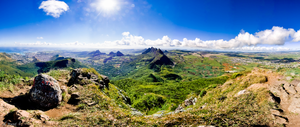
Vue panoramique à Le Pouce du l'île maurice
Maurice, en forme longue la république de Maurice, est un État insulaire de l'océan Indien à 868 kilomètres à l'est de Madagascar et 172 kilomètres à l'est-nord-est de La Réunion. Le pays inclut l'île principale de Maurice, mais aussi l'île Rodrigues à 560 kilomètres à l'est de l'île principale. Les îles plus lointaines d'Agaléga et de Saint-Brandon font partie du territoire national. Les îles Maurice et Rodrigues font partie de l'archipel des Mascareignes, avec l'île de La Réunion, un département d'outre-mer français. La superficie totale du pays est de 2 040 km². La capitale et plus grande ville est Port-Louis.